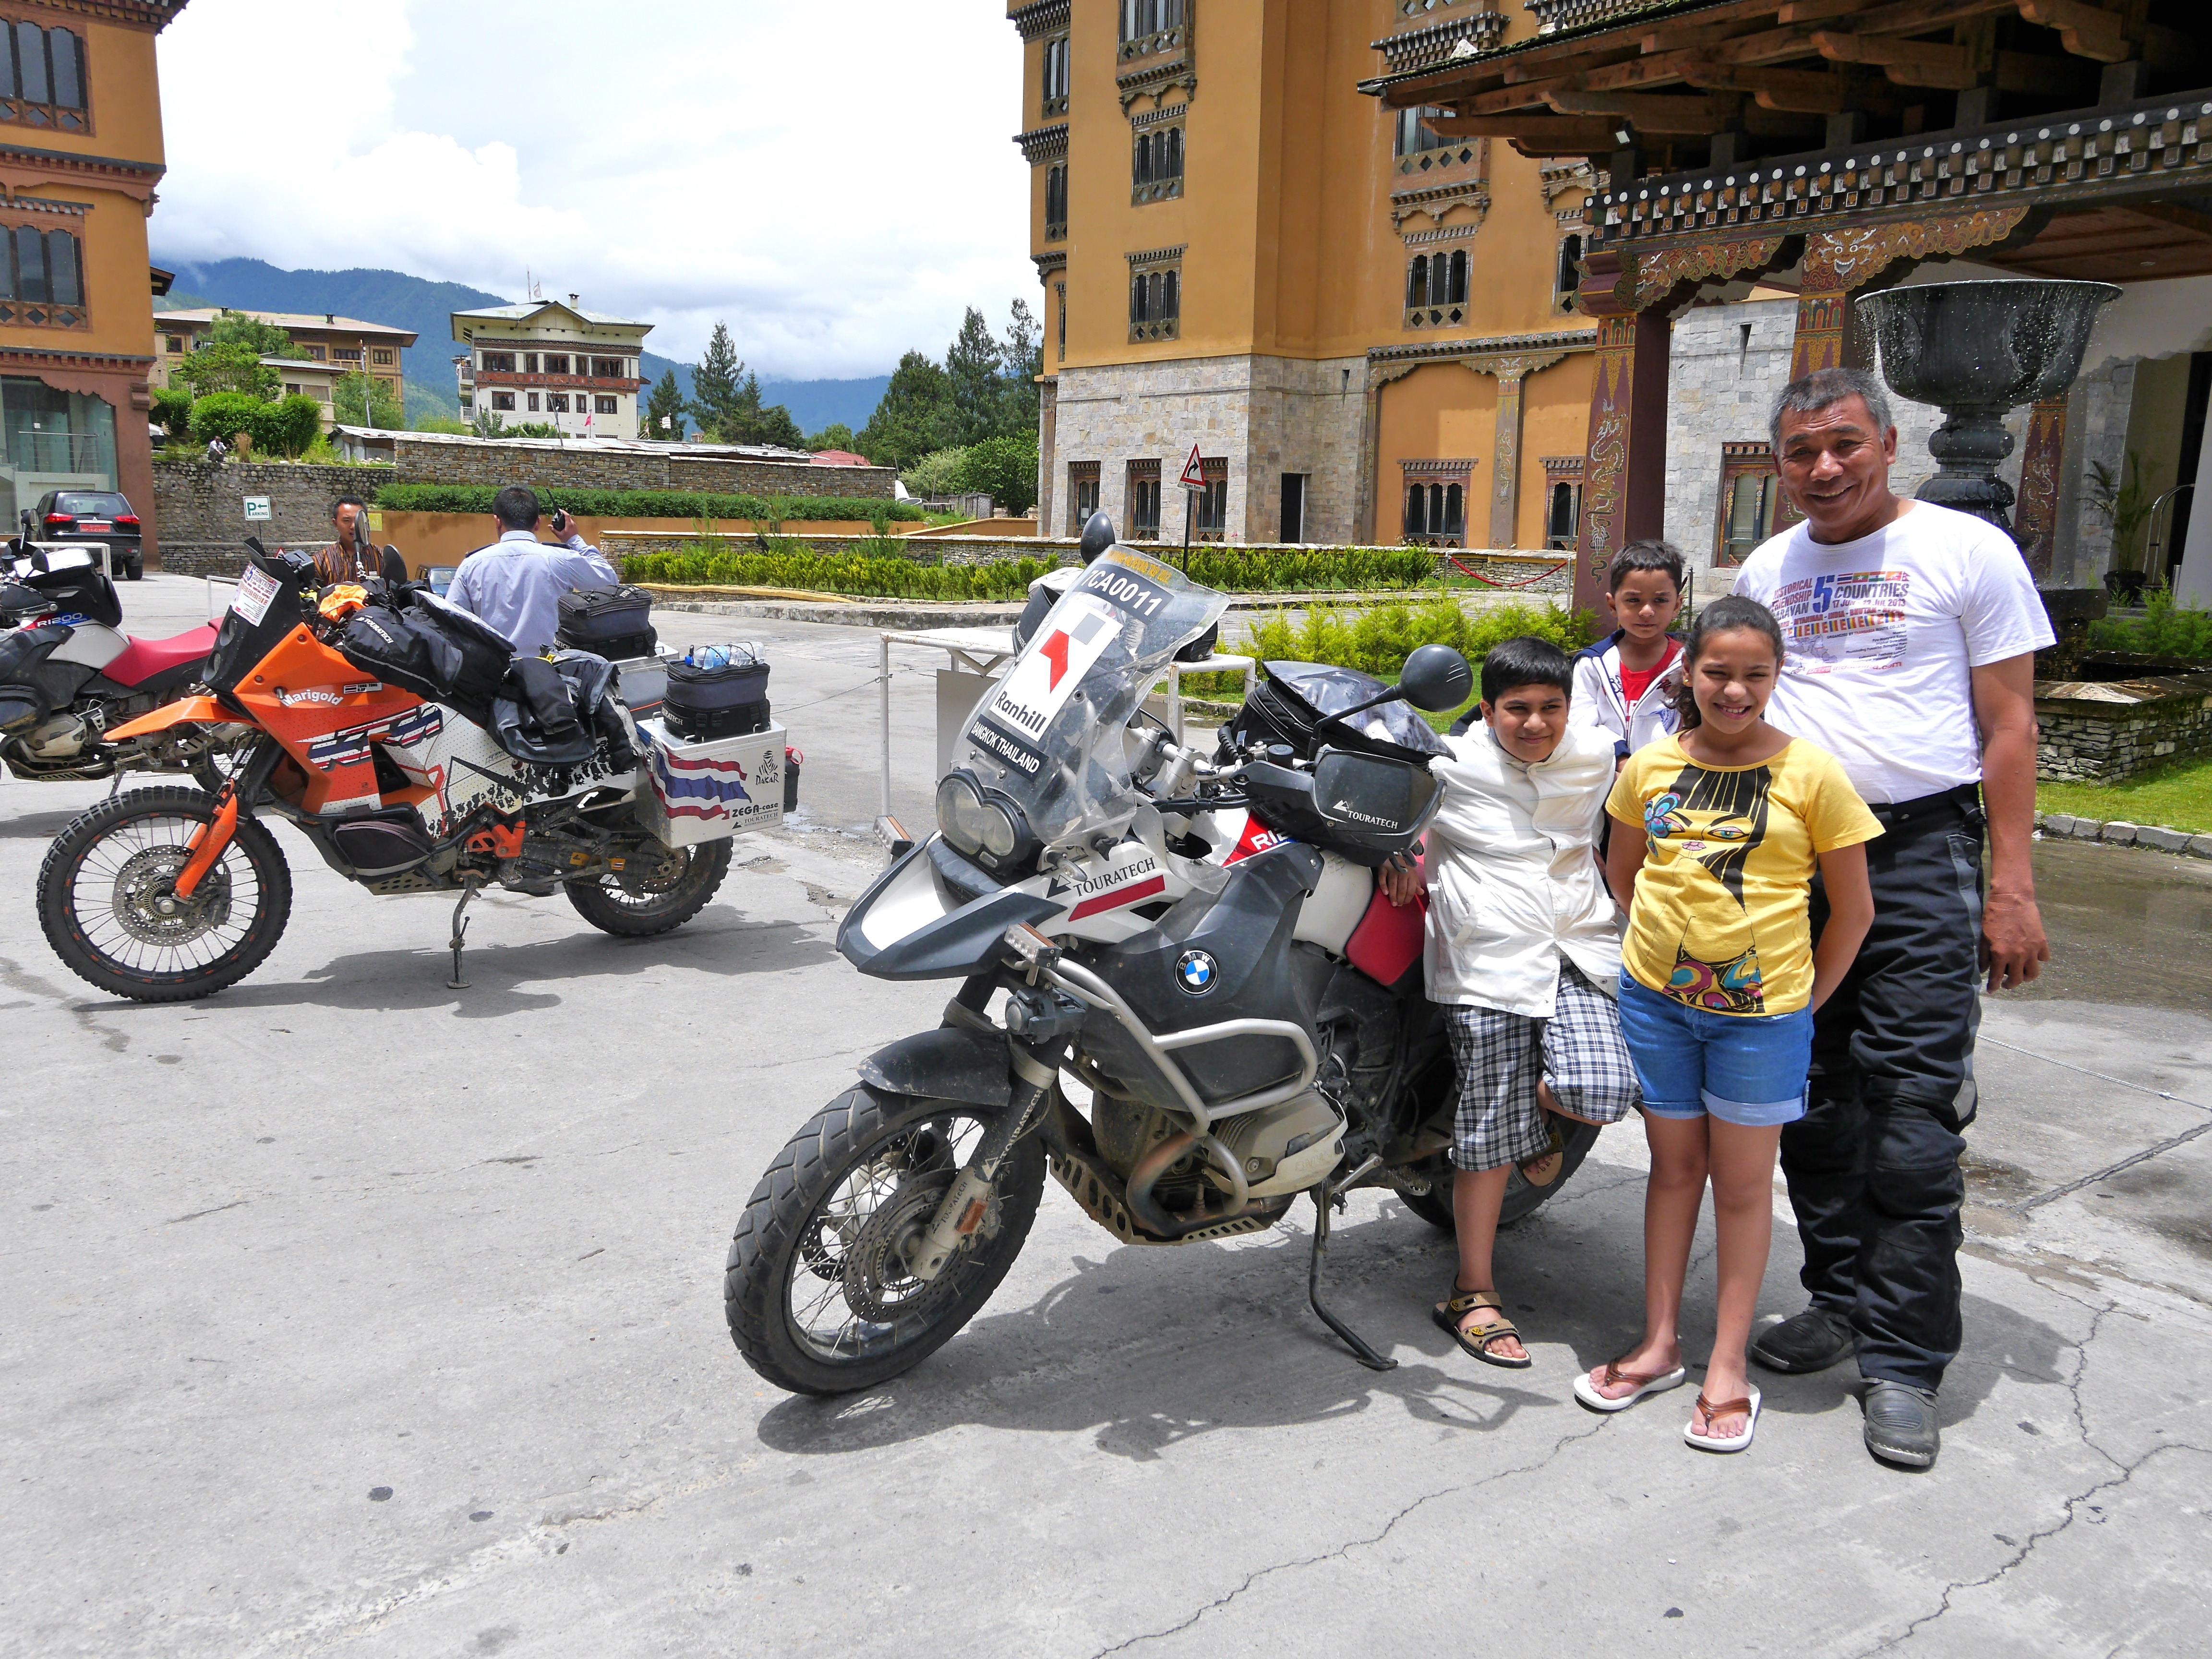
people, asian, vehicle, motorcycle, child, together, smiling, outdoors, family, kids, fun, happy, bikers, thai, adult, motorcycling, bhutan